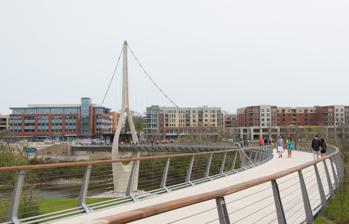
Building: Dublin Link
Country: United States of America
Year built: 2020
Pedestrian bridge in Dublin, Ohio Dublin Link Coordinates 40°6′7.571″N 83°6′41.843″W / 40.10210306°N 83.11162306°W / 40.10210306; -83.11162306 Carries Pedestrians, cyclists Crosses Scioto River Locale Dublin, Ohio Owner City of Dublin Characteristics Design Suspension bridge Material Steel and concrete Total length 760 ft (232 m) Width 14 ft (4 m) Height 169 ft (52 m) Longest span 500 ft (152 m) History Architect Endrestudio Engineering design by Endrestudio, T. Y. Lin International Construction start February 2017 Construction end March 2020 Construction cost $22.6 million Opened March 2020 Location The Dublin Link is a pedestrian and bicycle bridge over the Scioto River in Dublin, Ohio . The bridge is the only single-tower S-shaped suspension bridge in the world. The bridge connects Dublin's historic district and downtown on the west bank with the Bridge Street District partially complete, on the east bank. The bridge was originally proposed in 1986, and re-proposed in 2007. After planning, studies, and design efforts, construction began in 2017. The bridge was completed and opened on 17 March 2020, after a planned ceremony on March 13 was cancelled due to the COVID-19 pandemic . Attributes Central tower and suspension cables The bridge's tower is 169 feet (52 m) tall, with 43 cables (one tie-down cable, two main suspension cables, two restrainer cables, and 38 hanger cables). The two main cables each have a 120 mm (4.7 in) diameter and a tensile force of 3,250,000 lb (1,470,000 kg). The suspension span is 500 ft (150 m), while the total deck length is 760 ft (230 m); the width is 14 ft (4.3 m). The bridge uses 860,000 pounds (390,000 kg) of structural steel and 350,000 lb (160,000 kg) of reinforcing steel, along with 1,600 cubic yards (1,200 m 3 ) of concrete. The bridge's deck passes through the main tower's keyhole. The deck is S-shaped , meant to echo the river's path through the city. It was also designed that way to connect Rock Cress Parkway on the west bank with Bridge Park Avenue on the east, roads that do not directly line up. The bridge's name was chosen after feedback from about 1,400 Dublin residents. Hundreds suggested "The Link" or similar terms because of the bridge's connectivity between the historic and new portions of Dublin along with the two sides of the river. The bridge will connect two portions of park space, together known as Riverside Crossing Park. The 36-acre (15 ha) park will include a pavilion, upper and lower terraces, lawns, seating areas, waterfall features, a play space, and bike racks. The park's paths will connect into Dublin's trail system. The upper portion of the park was completed in late 2020, while the remainder was to be completed by 2022. History In 1986, Dublin's city council approved a plan to develop a riverfront park, including a suspension bridge over the Scioto River . The first design was proposed in 2007 in a community plan approved by the council. The council and commission members visited Liberty Bridge in Greenville, South Carolina in 2008 to learn about the pedestrian bridge the city built. From 2009 to 2013, planning, feasibility studies, and work sessions took place. In 2015, the bridge cost was estimated at $18.225 million, though the project budget was approved later that year for $22.438 million. Construction began in February 2017 with a planned cost of $22.75 million and projected opening in 2019. Architecture and conceptual engineering design was completed by Endrestudio, with T. Y. Lin International as the engineer of record. In 2019, the bridge's shoring towers were removed, first suspending the bridge. The bridge was set to open in a ceremony on March 13, 2020, with a light show, live music, and group painting activity. The event was cancelled on March 6 for public safety amidst the COVID-19 pandemic . References